Frederick Carles Merry

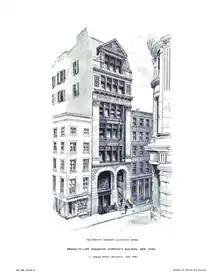
Brooklyn Life Insurance Building, New York City

Merry was born in Edgbaston, near Birmingham in England, and emigrated to the United States when he was ten years old. The family settled in Camden, New Jersey where his father became owner of a chemical works. He worked for an architectural firm in Philadelphia before becoming principal assistant in the New York City office of Henry Hobson Richardson's architectural firm. Between 1861 and 1865 he was in practice with James C. Sidney, and during this period worked on Fairmount Park in Philadelphia. From 1866 he had an office in Philadelphia, and by 1869 was working in New York City.